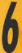
Number: 6